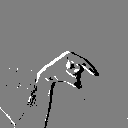
ASL letter: q